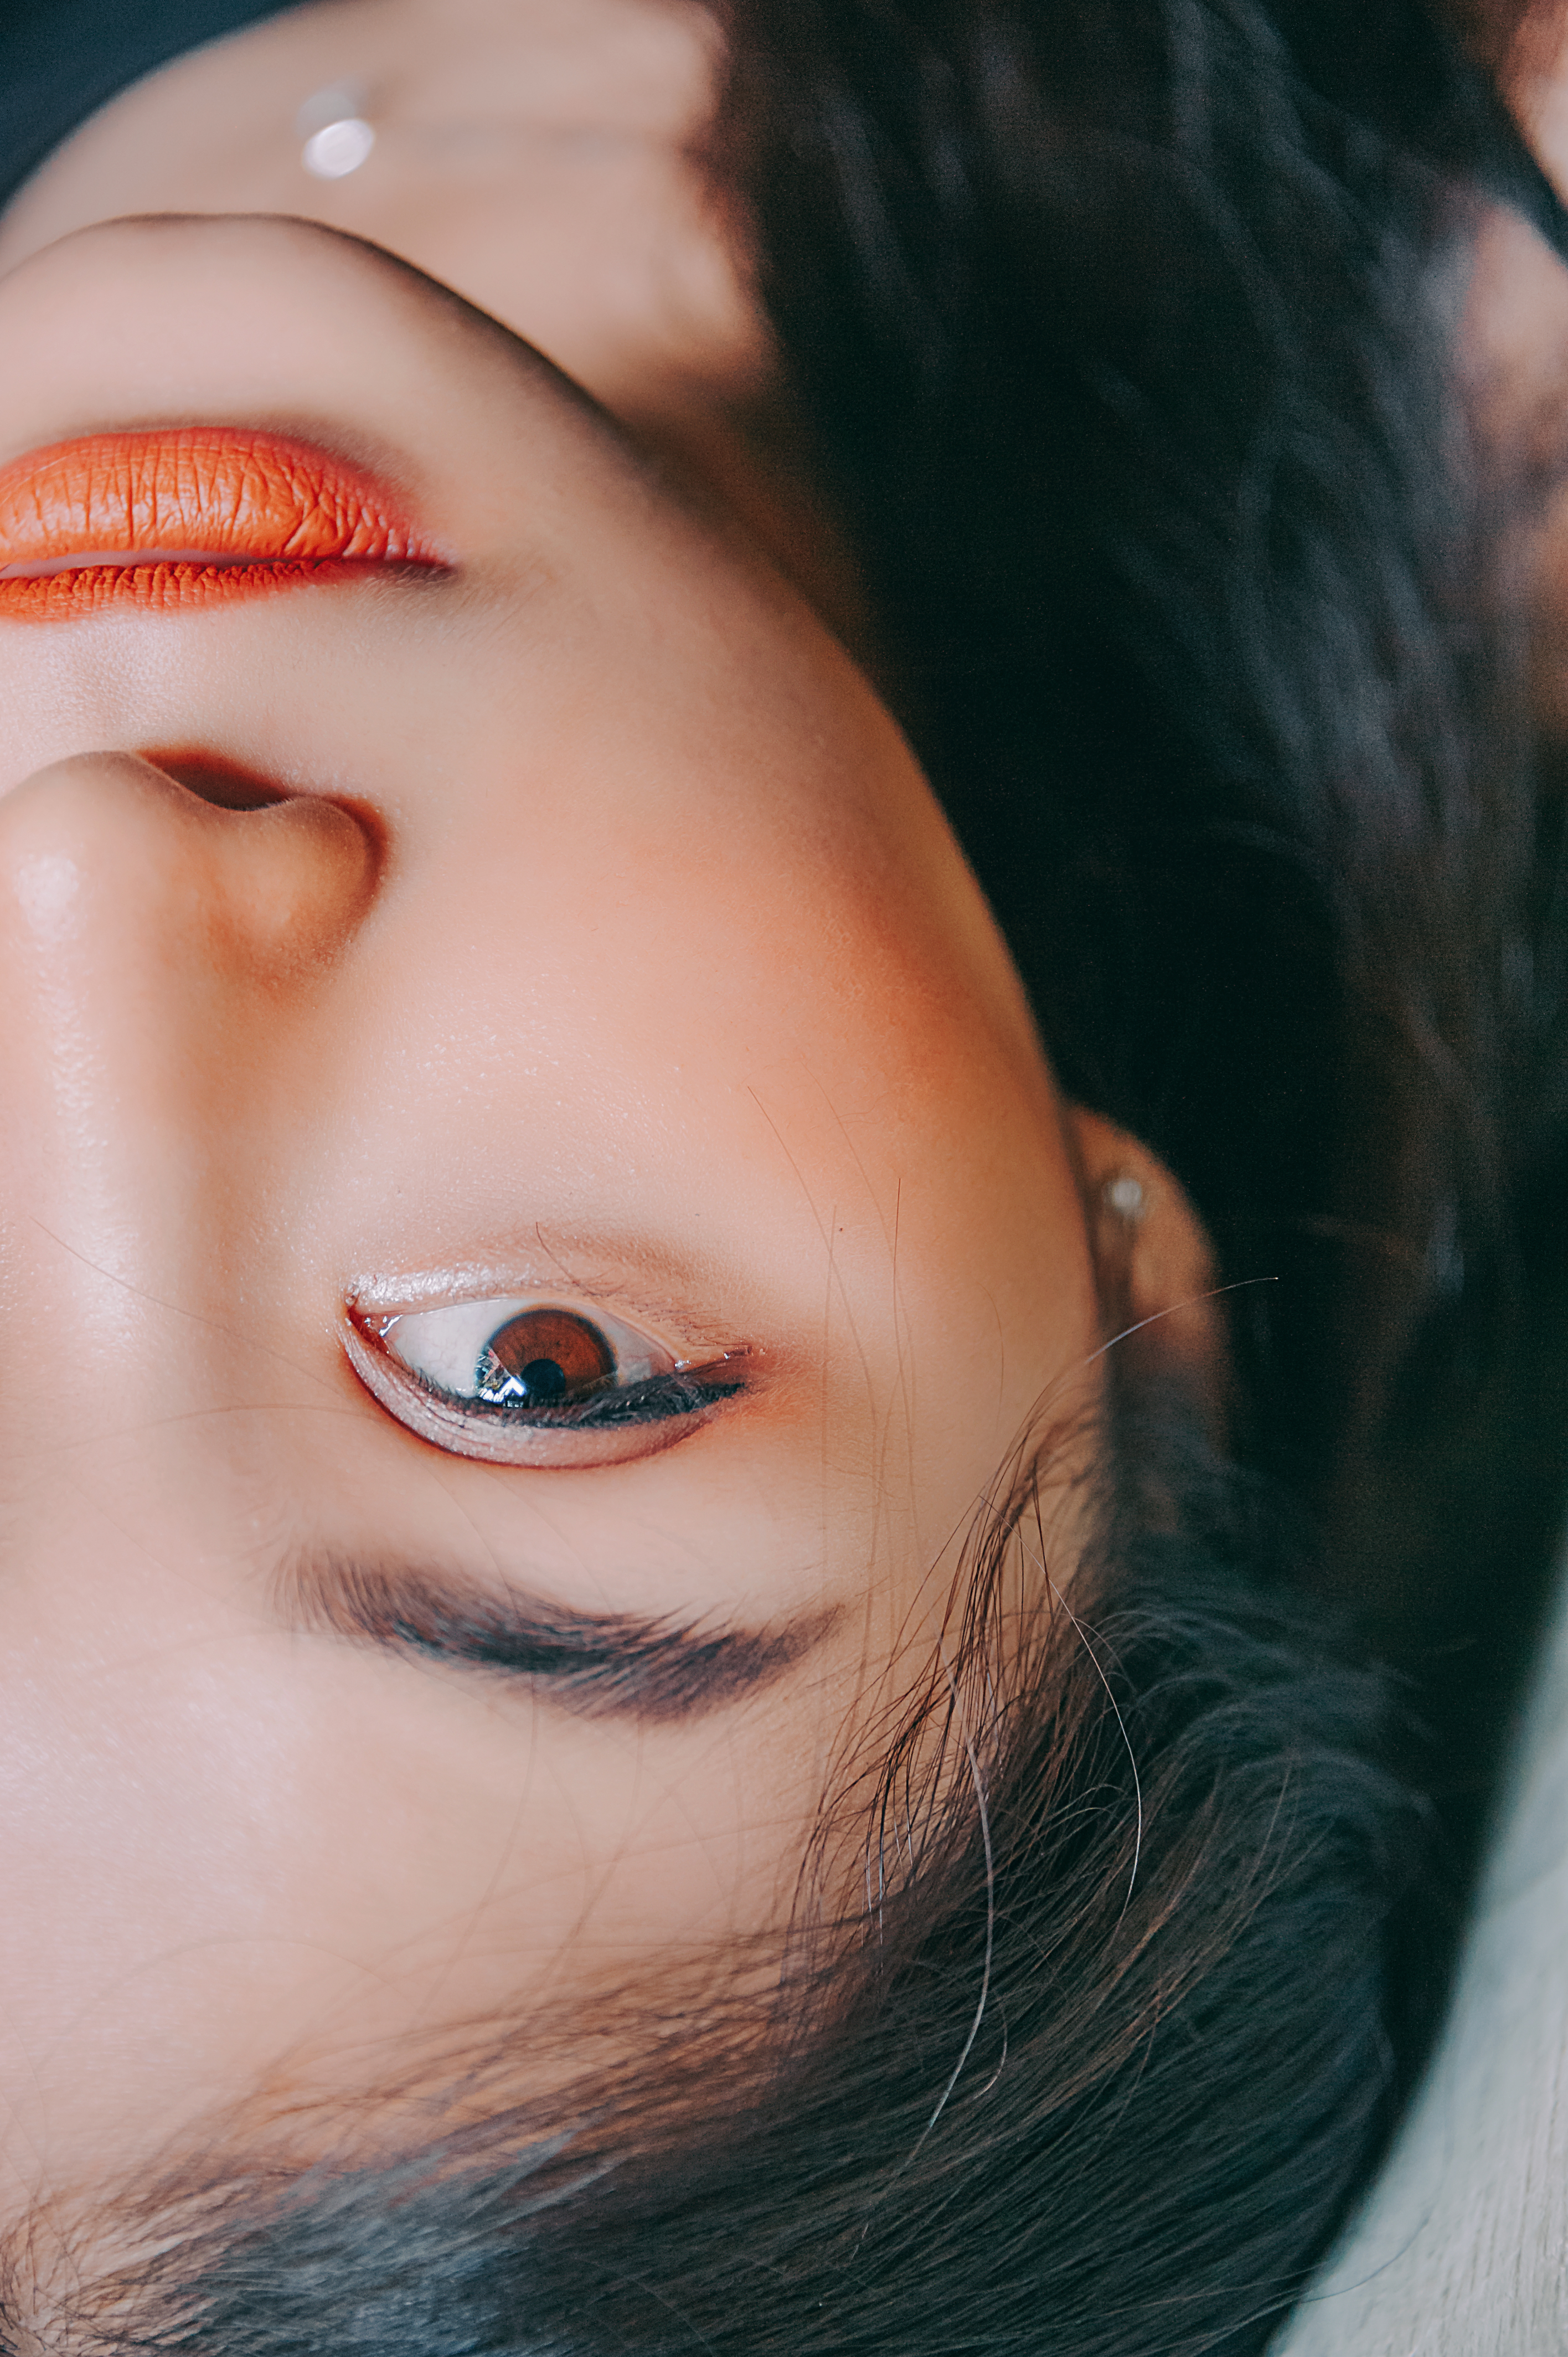
cute, lovely, photography, portrait, landscape, beauty, beautiful, light, wallpaper, alive, natural, simple, girl, smile, sad, alone, sexy, baby, eyebrow, face, lip, nose, eyelash, cheek, chin, close up, forehead, eye, mouth, black hair, brown hair, eyelash extensions, makeup artist